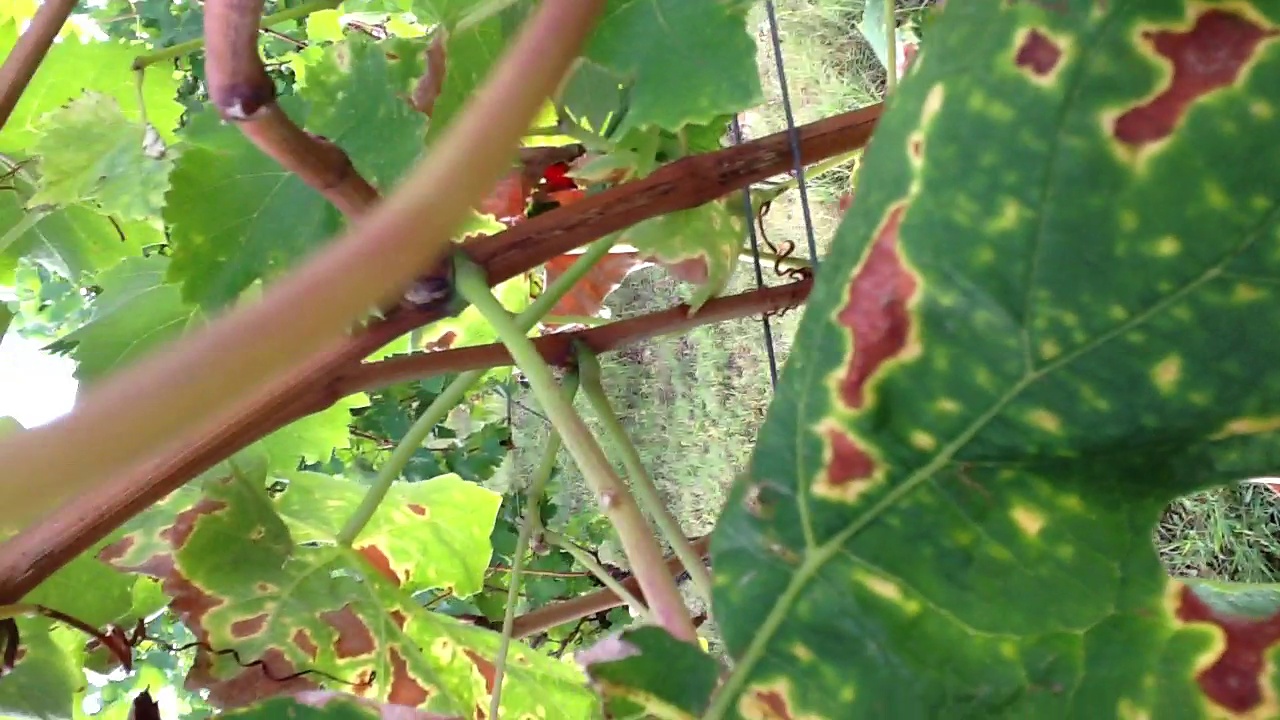
Label: esca